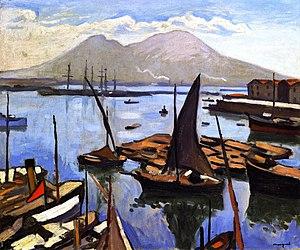
Albert Marquet est un peintre et dessinateur français né le 27 mars 1875 à Bordeaux et mort le 14 juin 1947 à Paris.